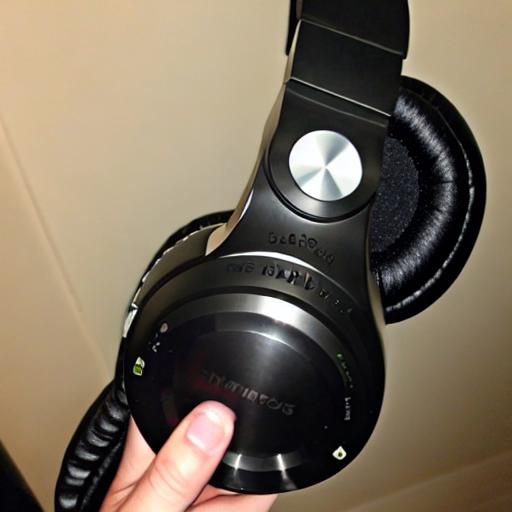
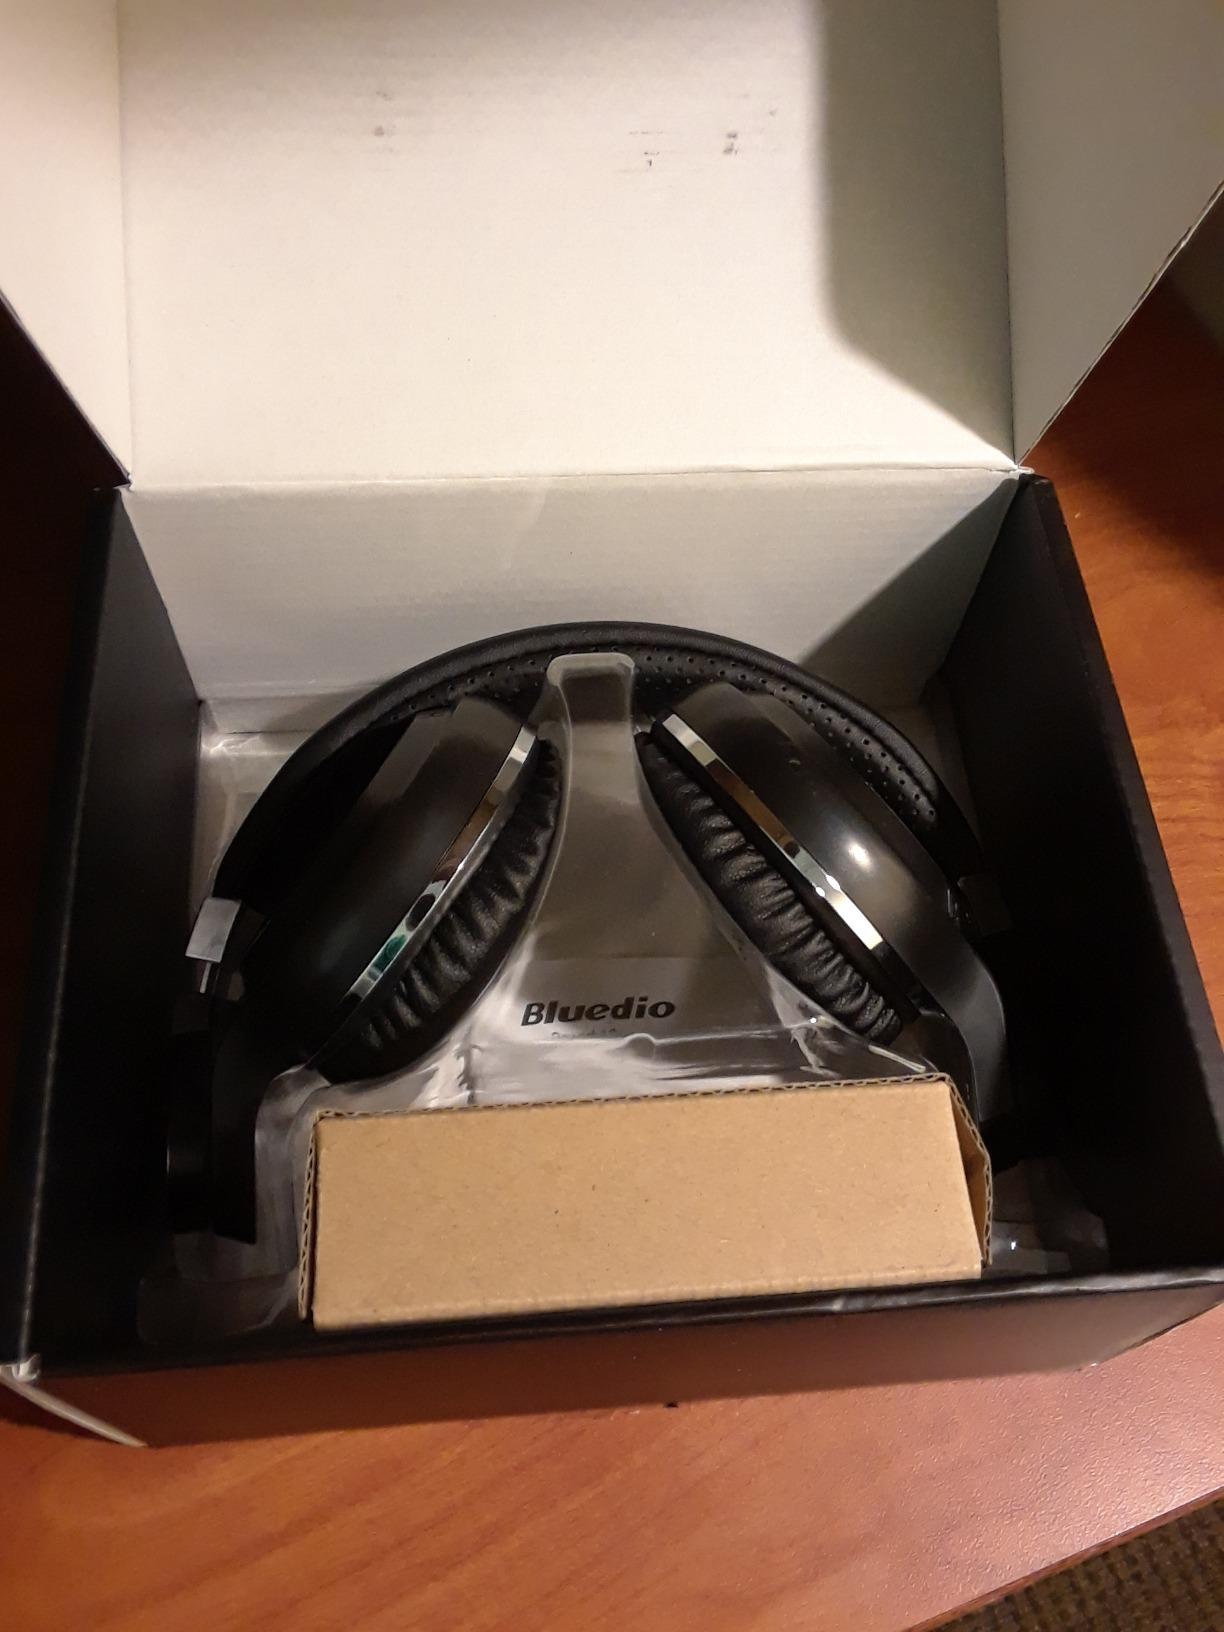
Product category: headphones
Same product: no